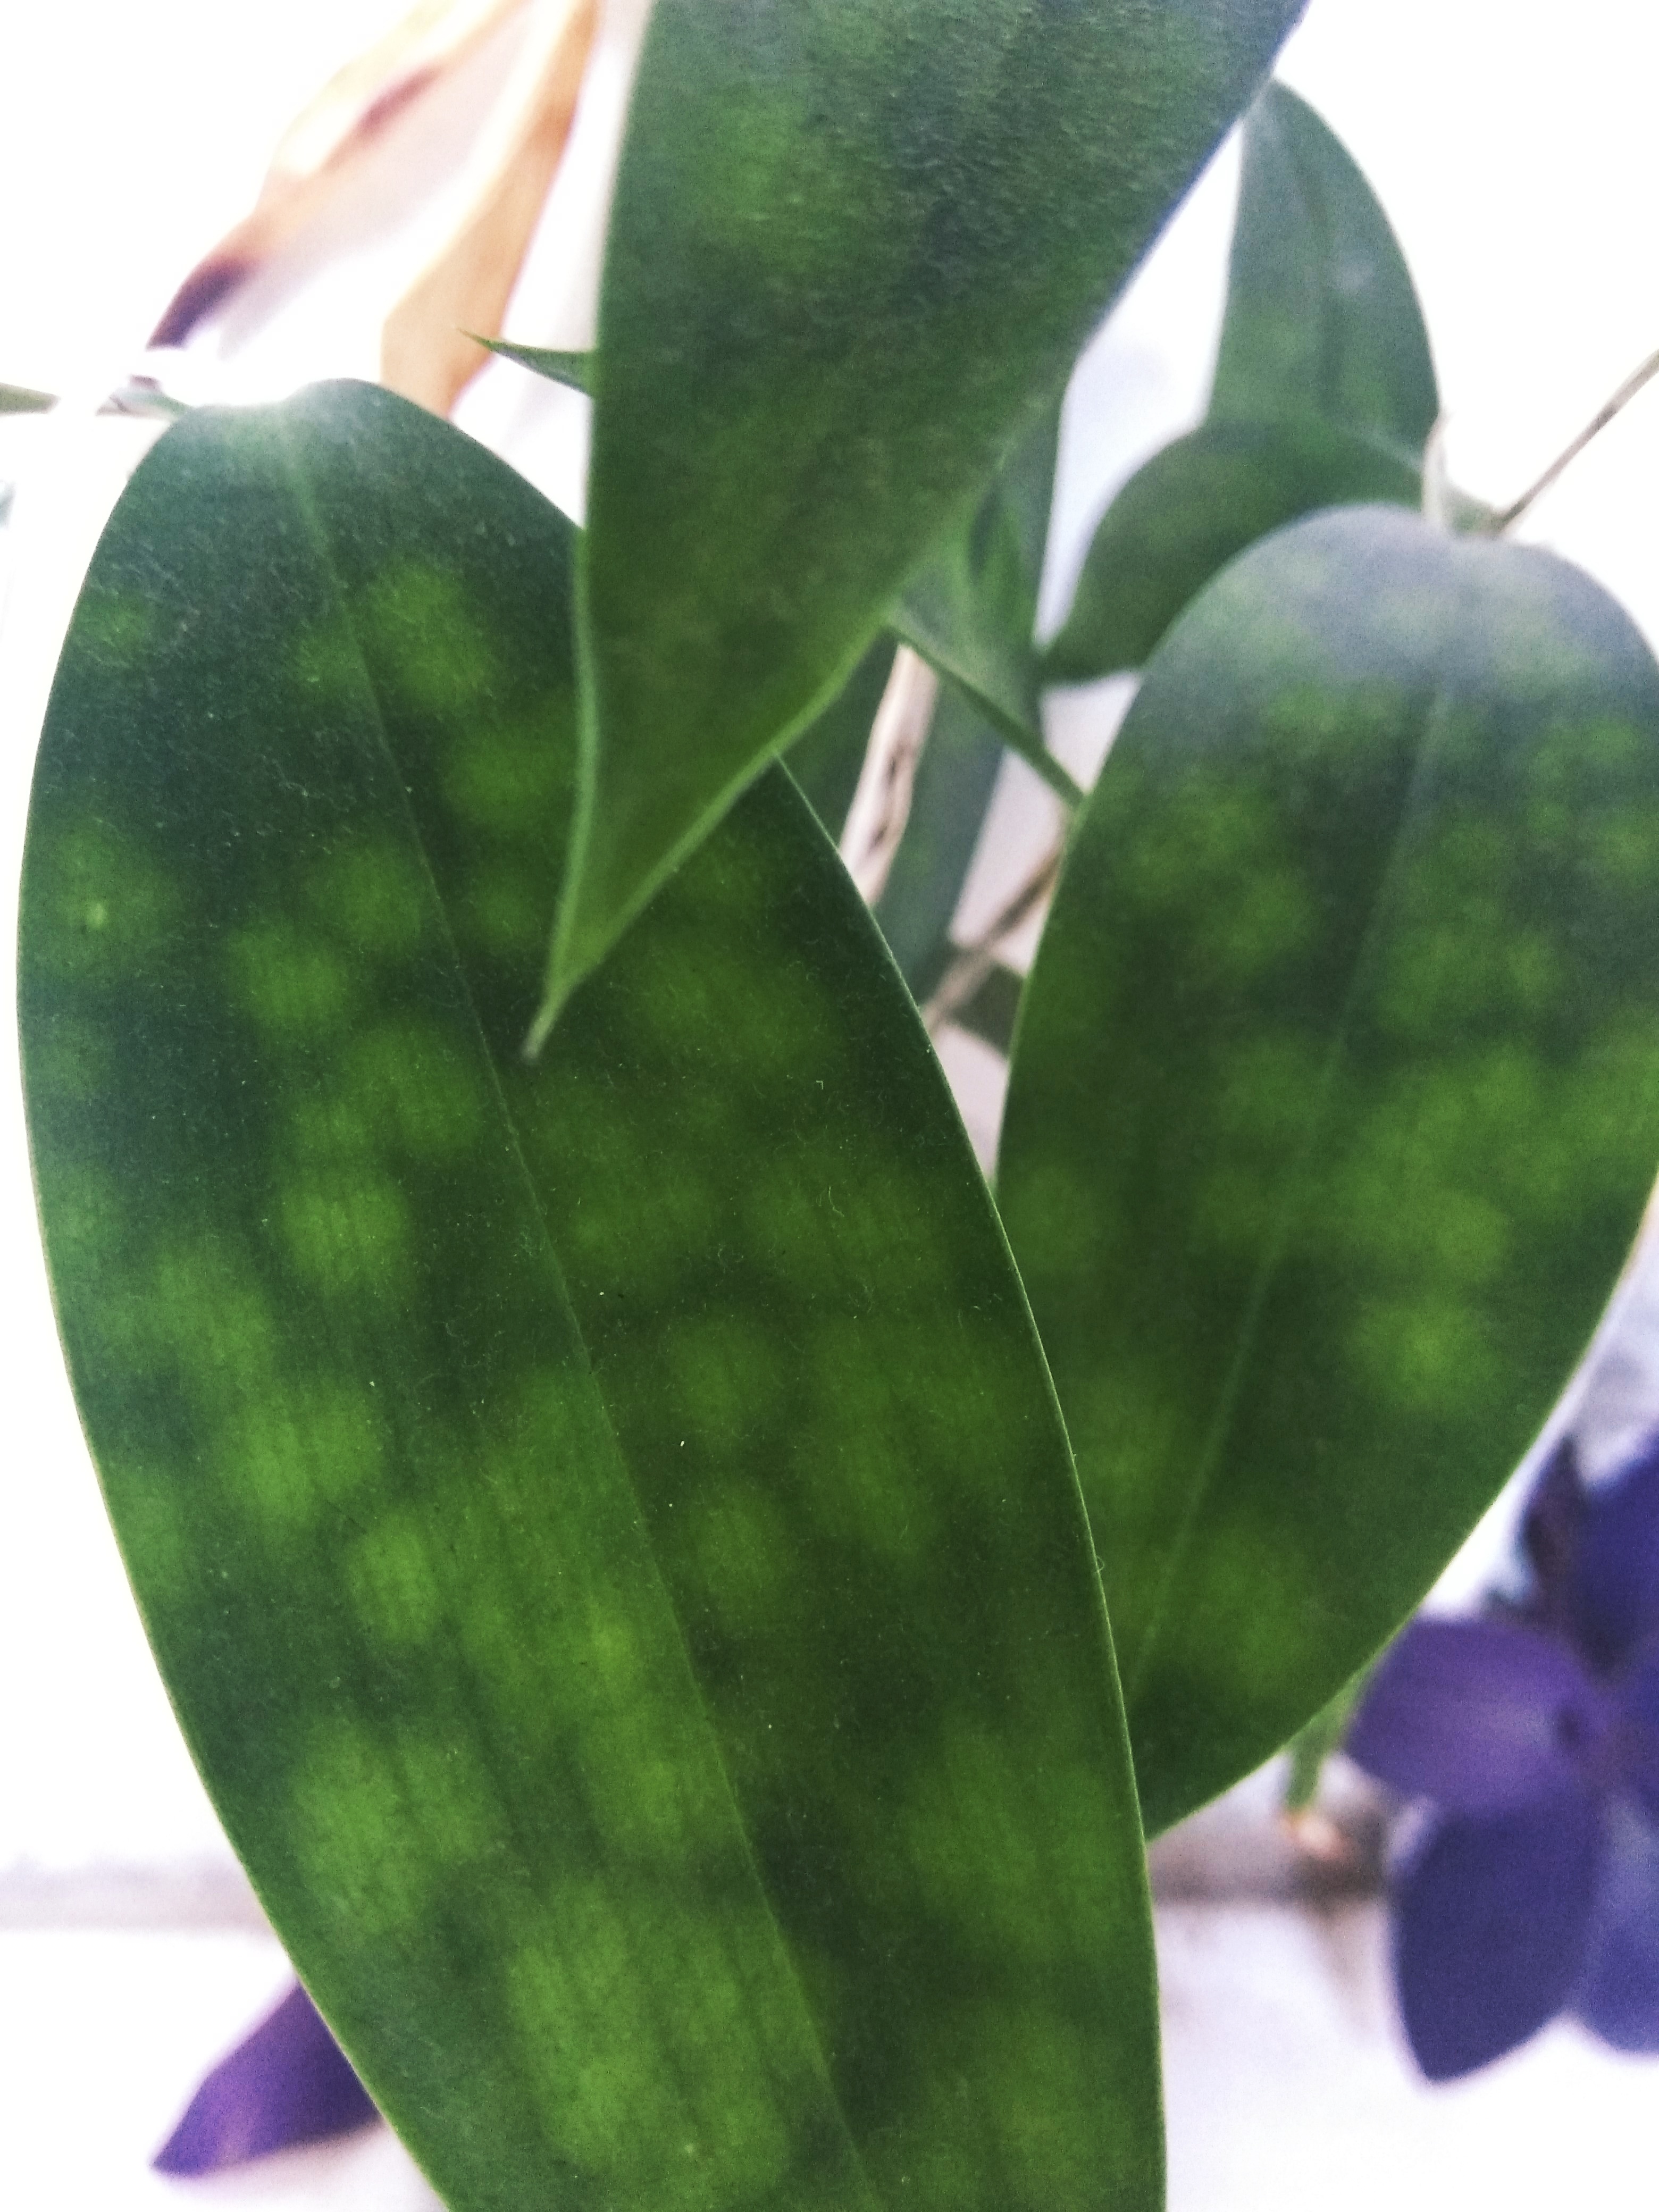
flowers, green, walls, purple, leaf, flower, plant, houseplant, design, terrestrial plant, anthurium, flowering plant, perennial plant